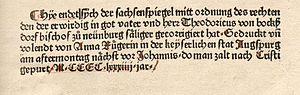
Anna Rüger est une imprimeuse d'Augsbourg. Elle est considérée comme la première femme typographe à inscrire son nom dans le colophon d'un livre au XVᵉ siècle.